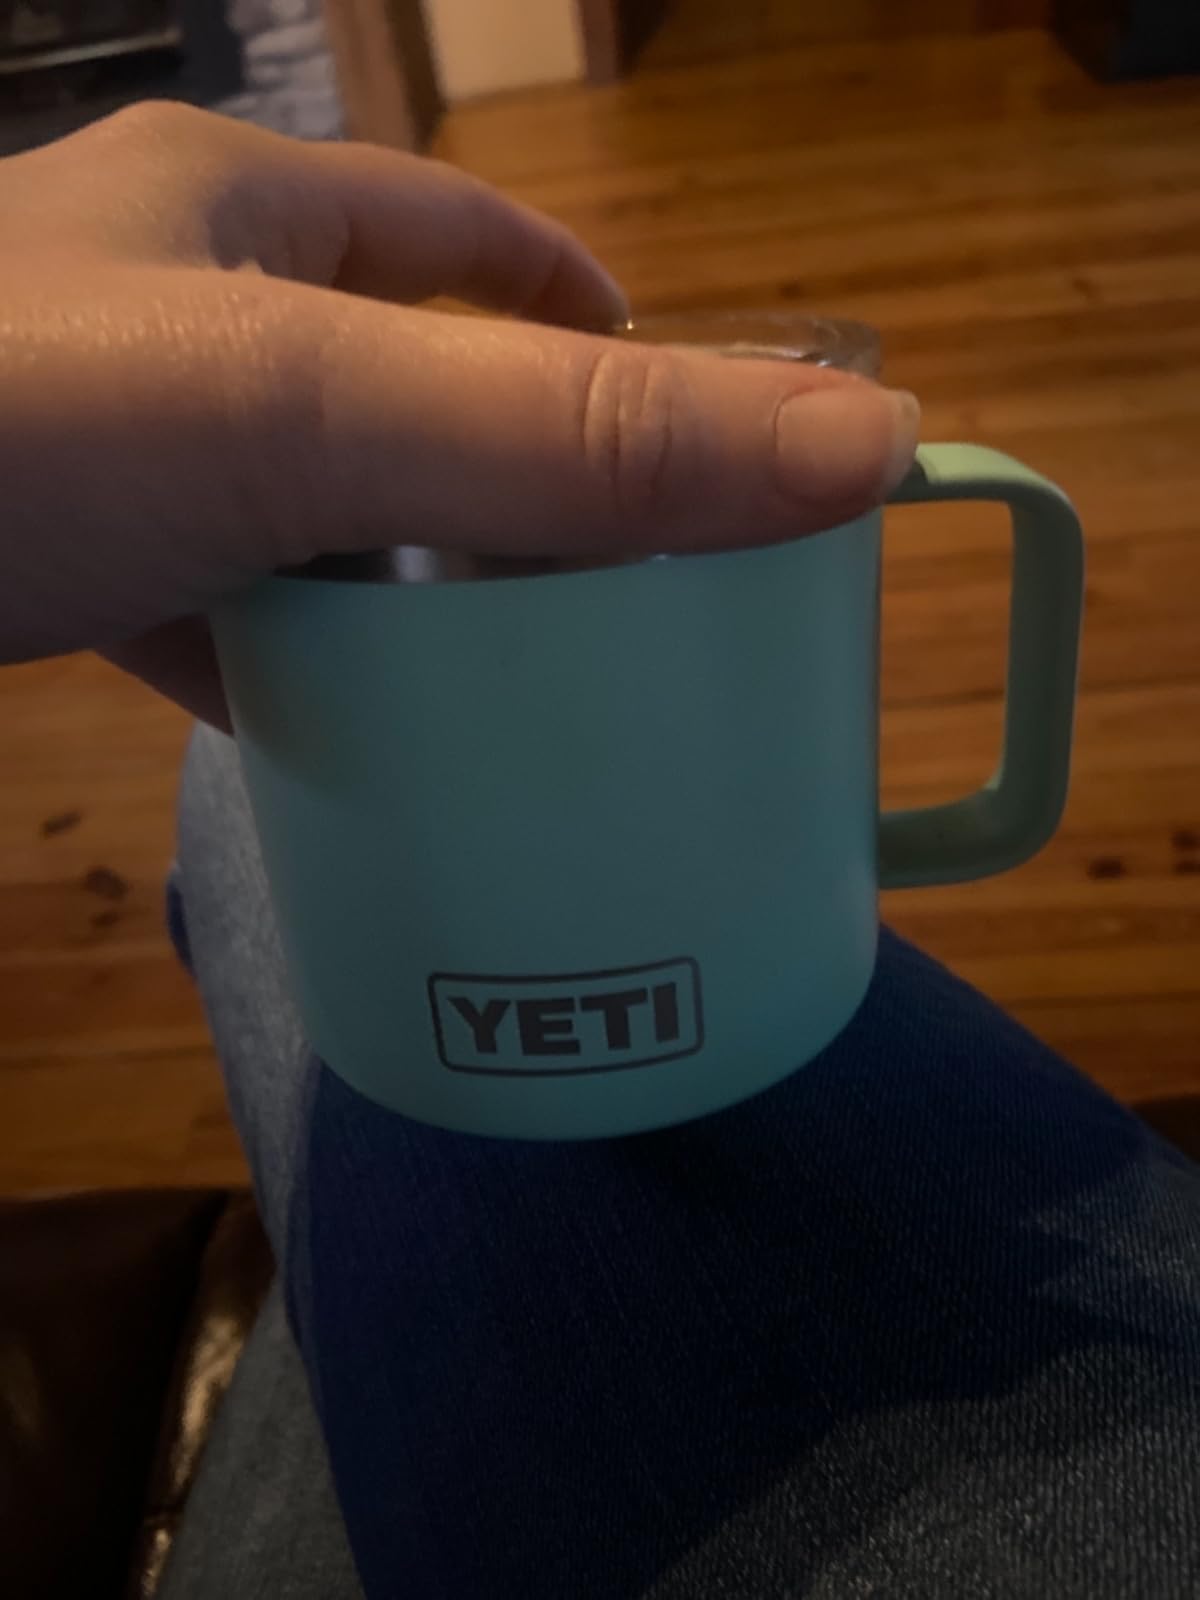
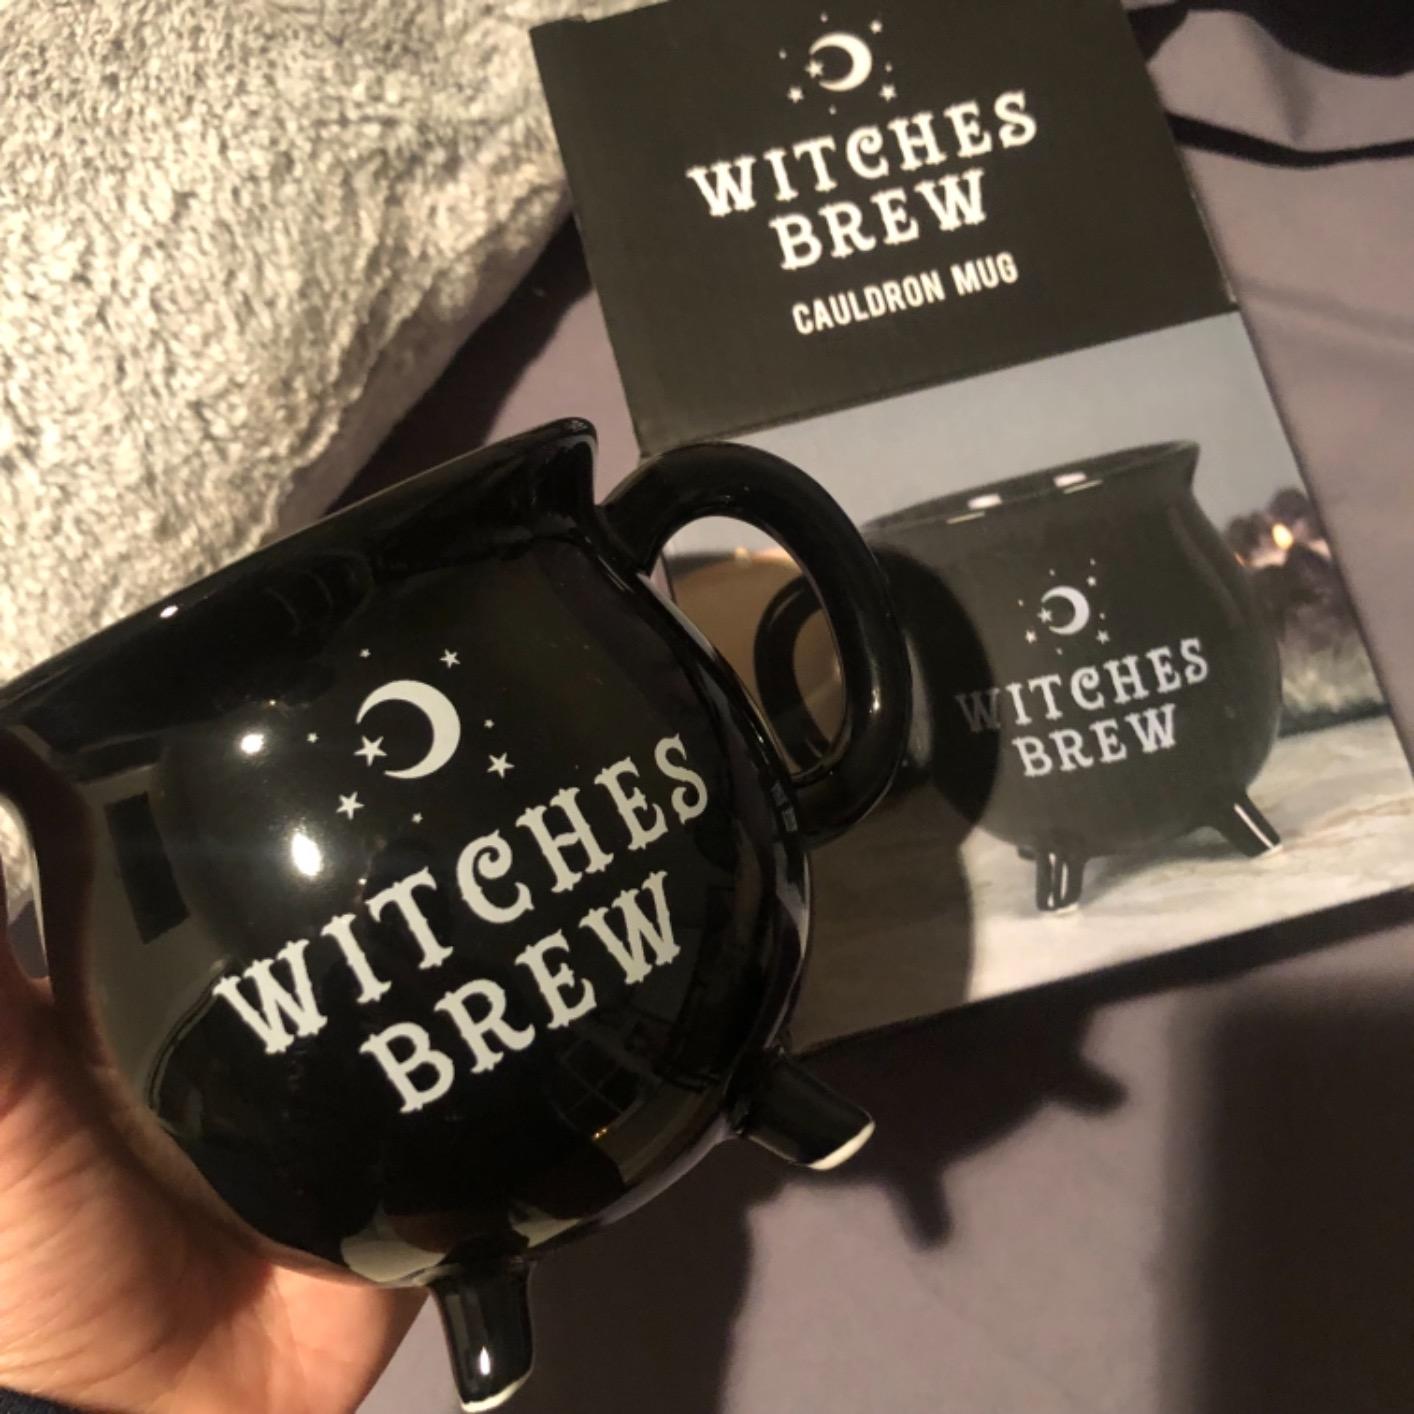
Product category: items_mug
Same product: no